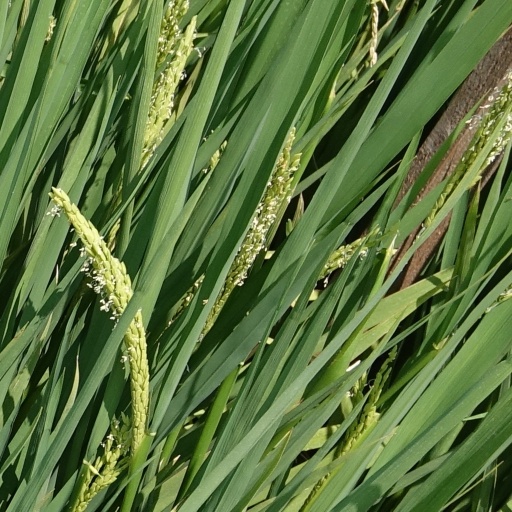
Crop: rice